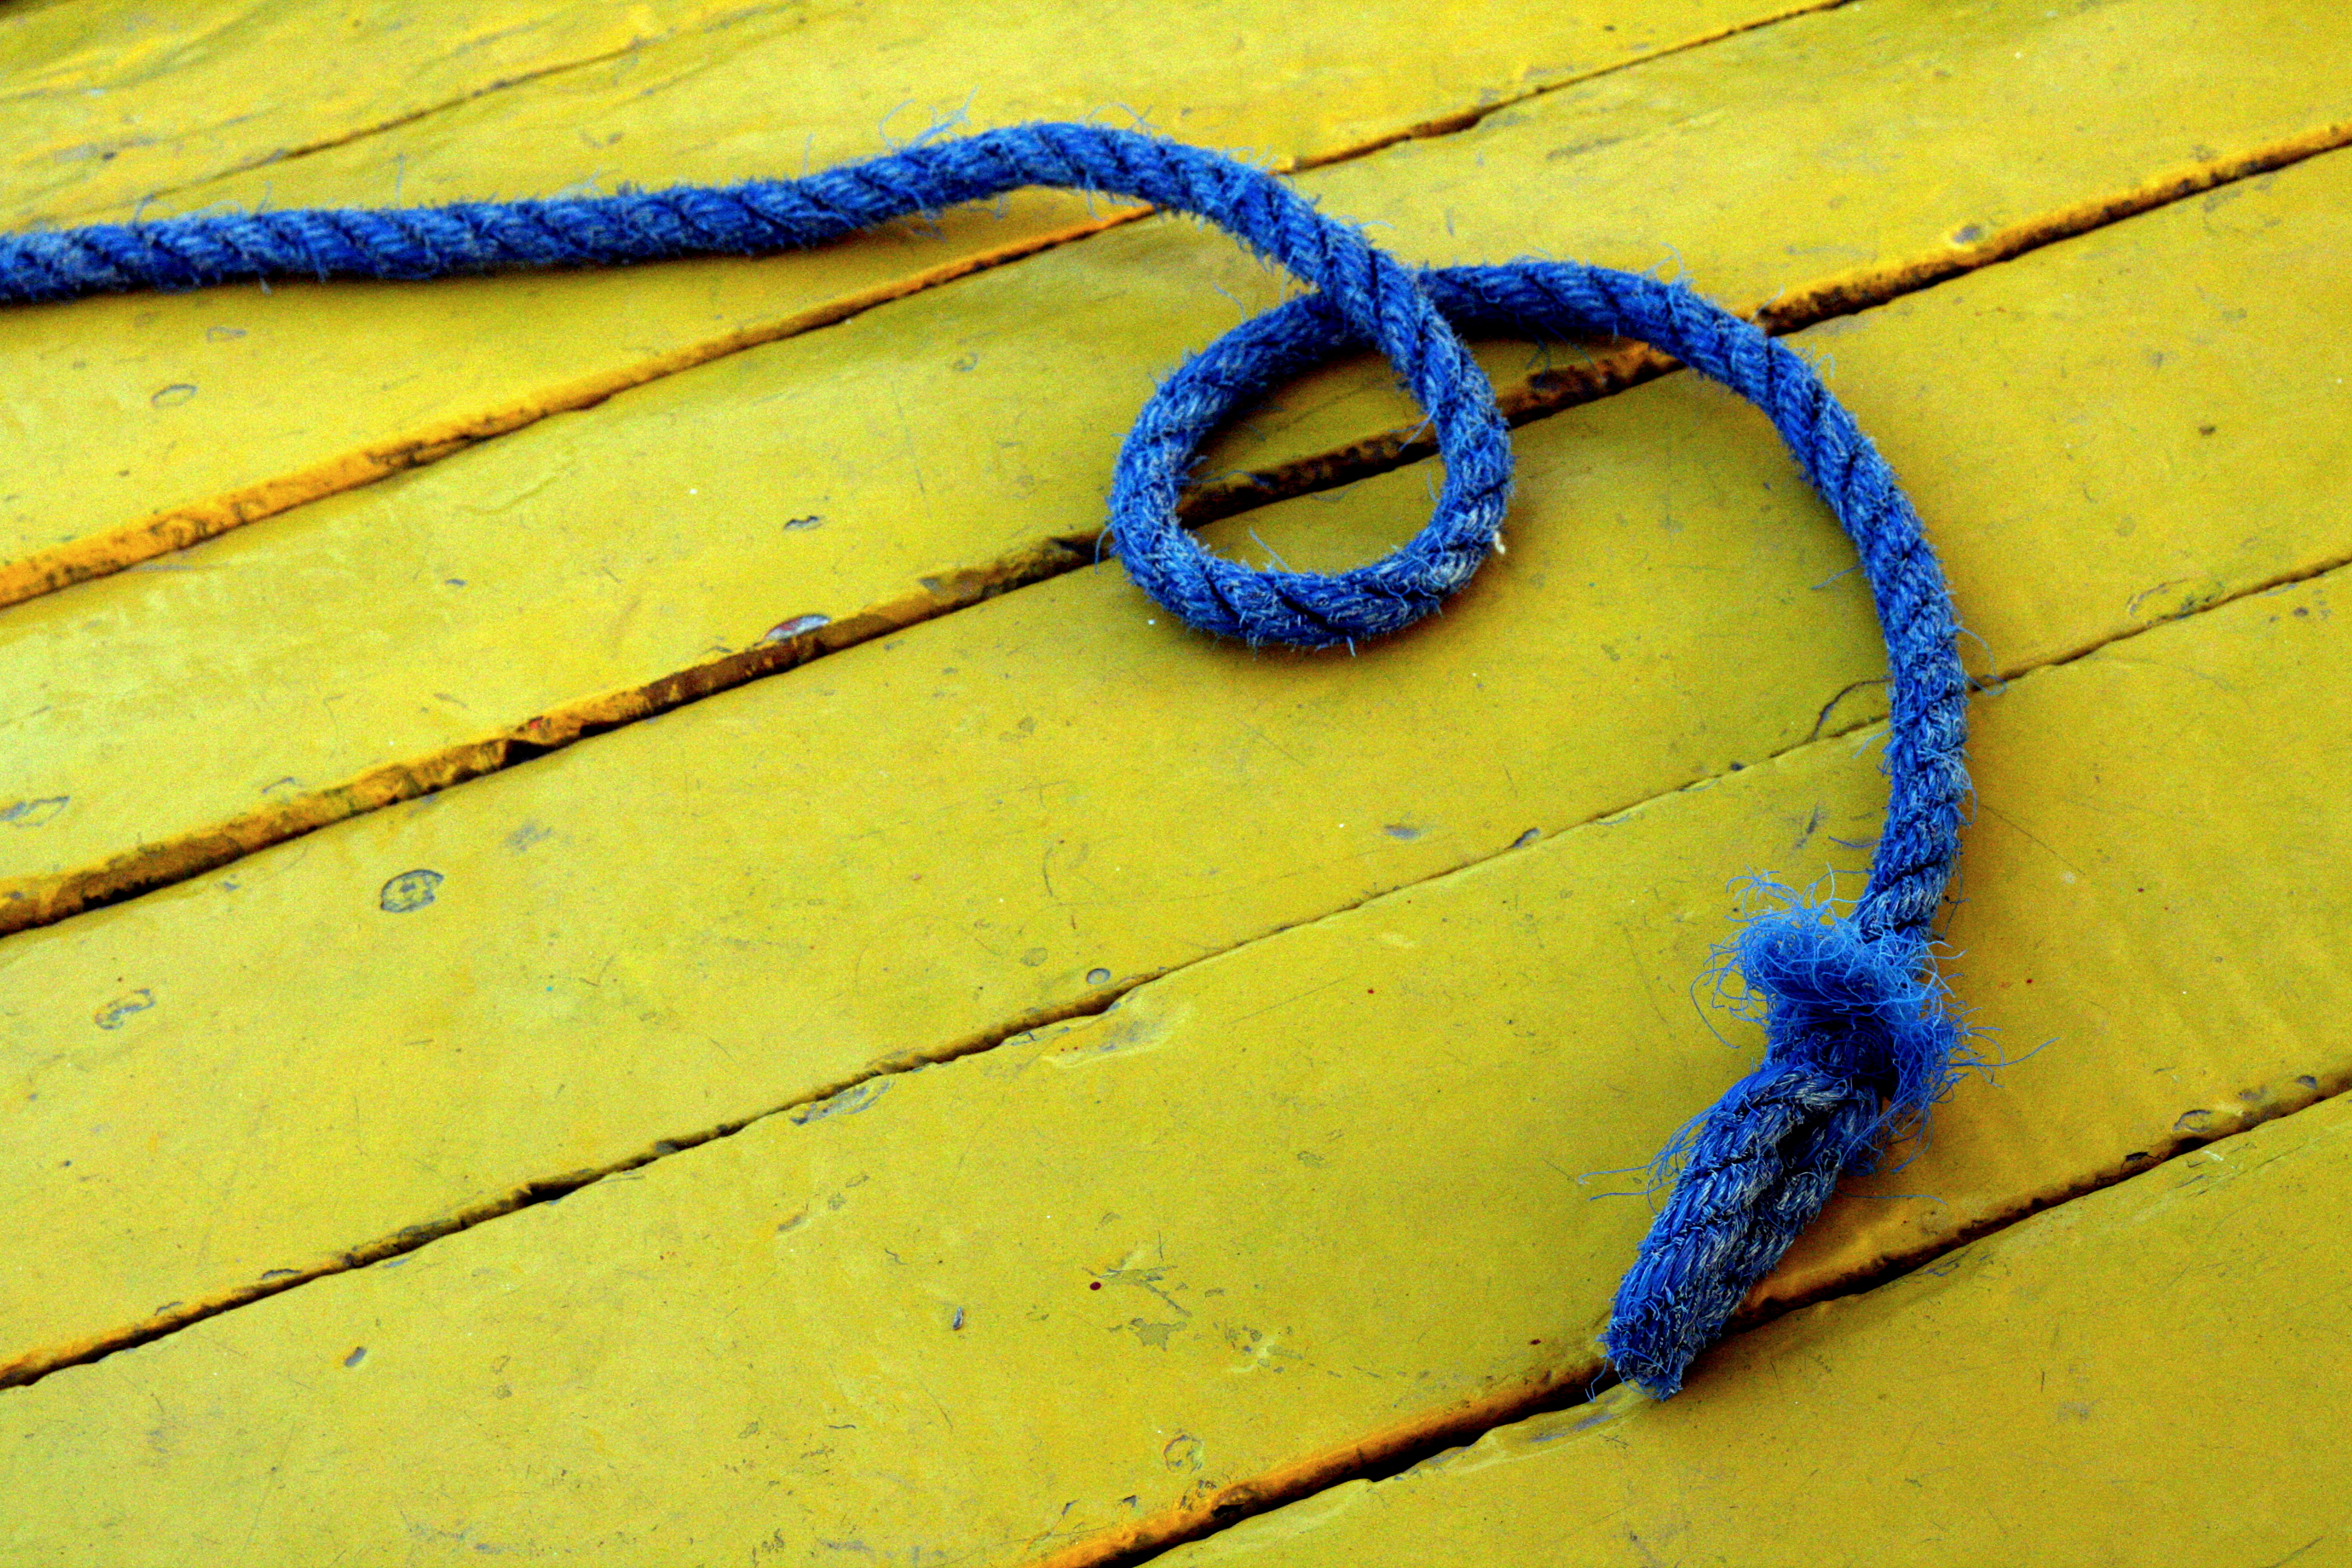
rope, wood, leaf, line, color, blue, yellow, knot, macro photography